Leonardo López Luján

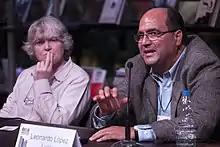

Leonardo Náuhmitl López Luján (born 31 March 1964 in Mexico City) is an archaeologist and one of the leading researchers of pre-Hispanic Central Mexican societies and the history of archaeology in Mexico. He is director of the Templo Mayor Project in Mexico's National Institute of Anthropology and History (INAH) since 1991 and son of renowned historian Alfredo López Austin. He is fellow of El Colegio Nacional, the British Academy, the Society of Antiquaries of London, the Real Academia de la Historia in Madrid, the American Academy of Arts & Sciences, the Archaeological Institute of America, and the Académie des Inscriptions et Belles-Lettres in Paris.